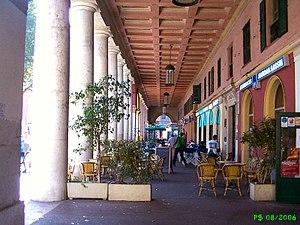
Le quartier du port de Nice est un des quartiers de la ville.